J. G. Greig

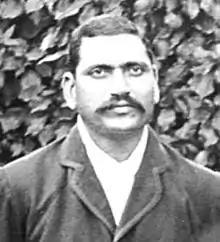
Greig is credited with discovering Palwankar Baloo (pictured) during his membership of the Poona Gymkhana

Greig's cricket began while at Downside and Ushaw College's. While serving in the Loyal North Lancashire Regiment in British India in 1893, he made his debut in first-class cricket for the Europeans cricket team against the Parsees at Bombay in the 1893–94 Bombay Presidency Match. He featured regularly for the Europeans up to September 1896, with Greig having a particularly successful 1896–97 season, in which he scored 259 runs in his two Bombay Presidency Matches, making three half centuries and a highest score of 98. From the early 1890s, Greig was a leading member of the Poona Gymkhana, where he was affectionately known as "Junglee" (a play on his first, middle and last names). He is credited with discovering Palwankar Baloo during his time at the Gymkhana. Greig would often turn up an hour before other members and accompany Baloo in the nets, where Baloo would bowl at Greig, with him encouraging Baloo by reputedly paying him eight annas each time he dismissed him. Greig sought to overcome the caste system which held Baloo back, with the leading Hindu club in Poona (whose membership was formed of conservative, higher-caste Hindus) reluctant to allow Baloo, who was lower-caste chamar, to play for them. Greig intervened, suggesting to the press that the Hindus would be foolish to deprive themselves of Baloo's bowling talents.